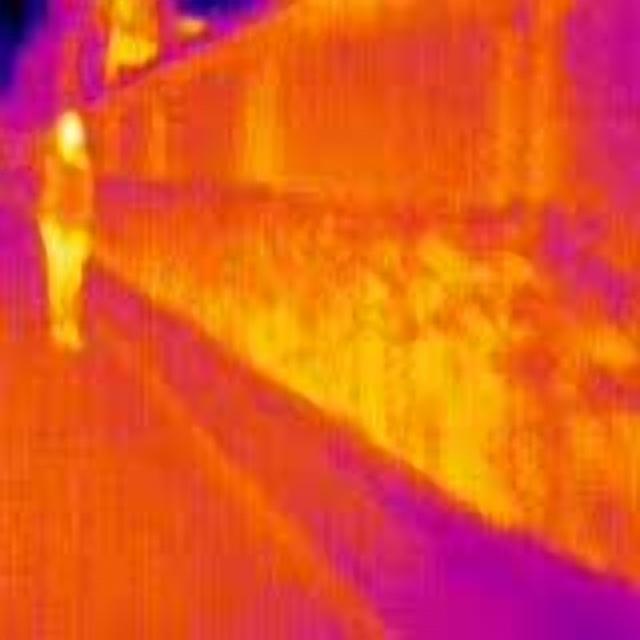
Detected objects:
label: person